Marquesa del Ter

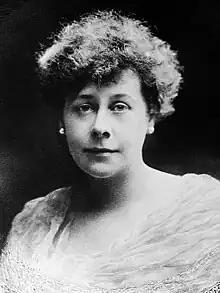

Lilly Rose Cabrera, Marquise of Ter and Countess of Morella (1864 – 29 April 1936), known as the Marquesa del Ter, was a pianist and feminist who founded one of the first feminist organizations in Spain and was the wife of 2nd and 2nd Count of Morella, Ramón Cabrera y Richards. Born in Paris, she was awarded the Gold "Médaille de la Reconnaissance française" for her work with hospitals during World War I.